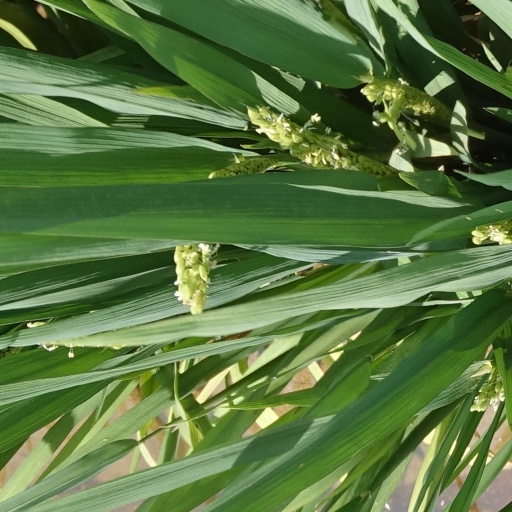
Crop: rice